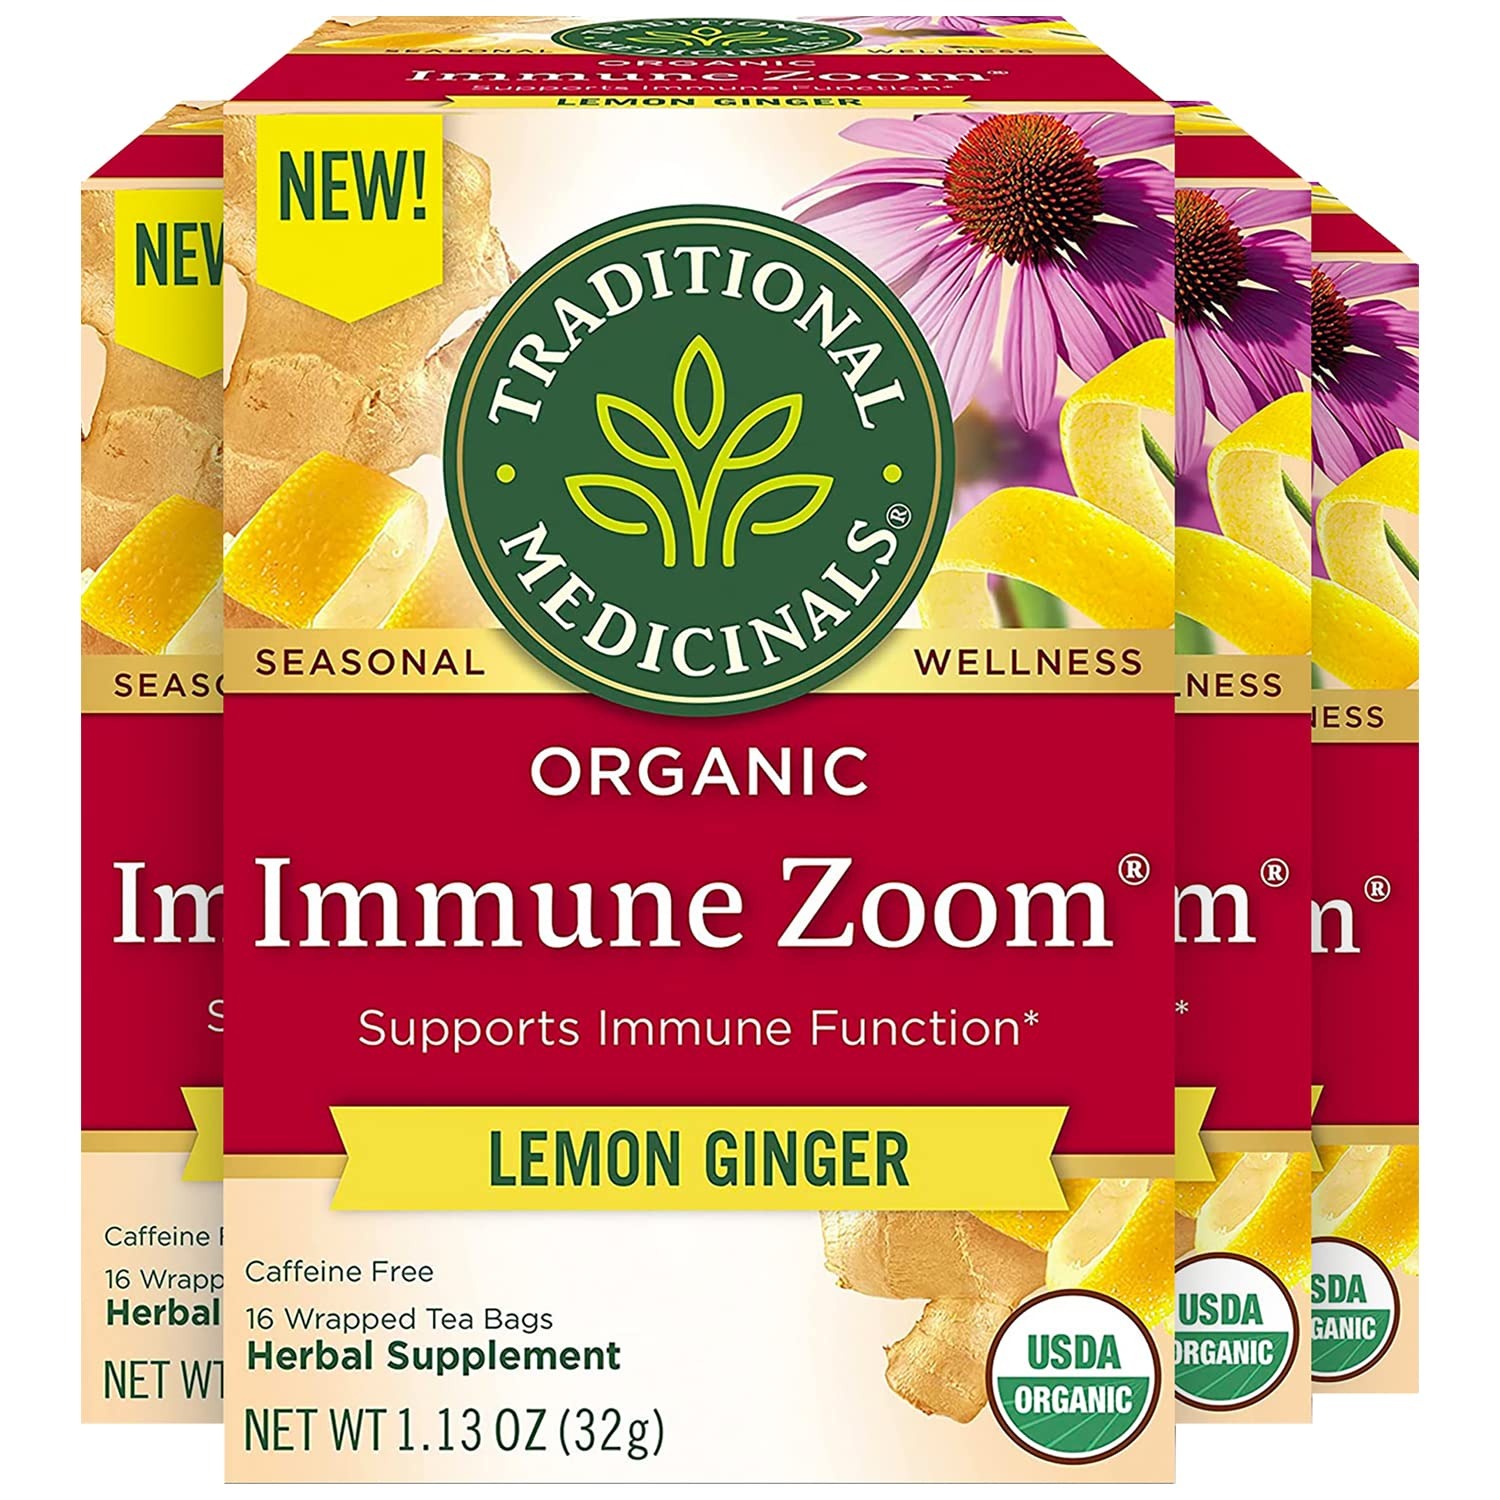
Item Name: Traditional Medicinals Organic Immune Zoom Lemon Ginger Tea (16 Count (Pack of 4))
Value: 64.0
Unit: Count

Price: 34.99